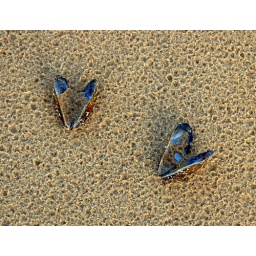
Two heart shaped shells on the beach with the sand dappled by the recent rain storm.